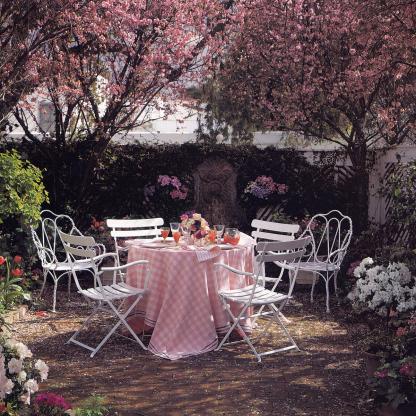
Scene: Indoor